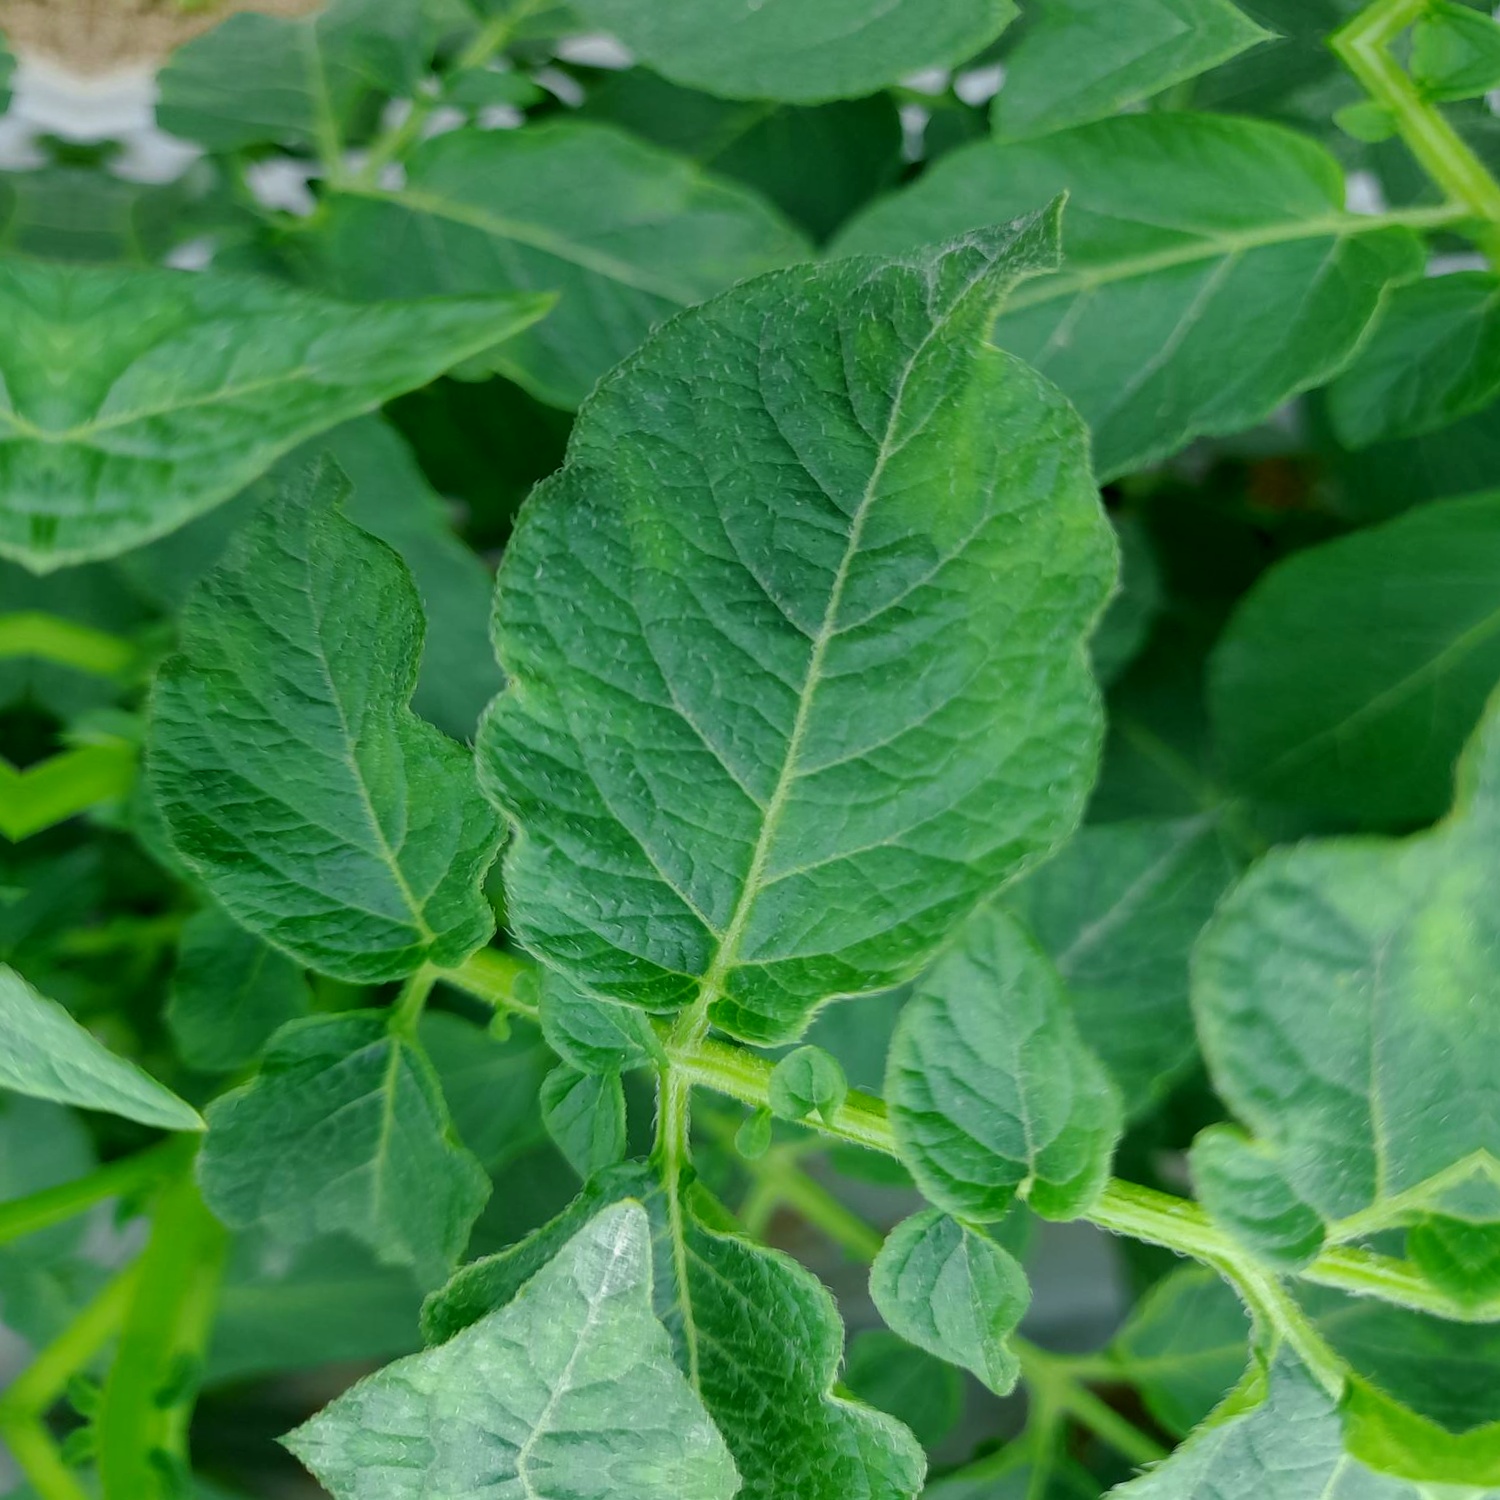
Etiqueta: Virus